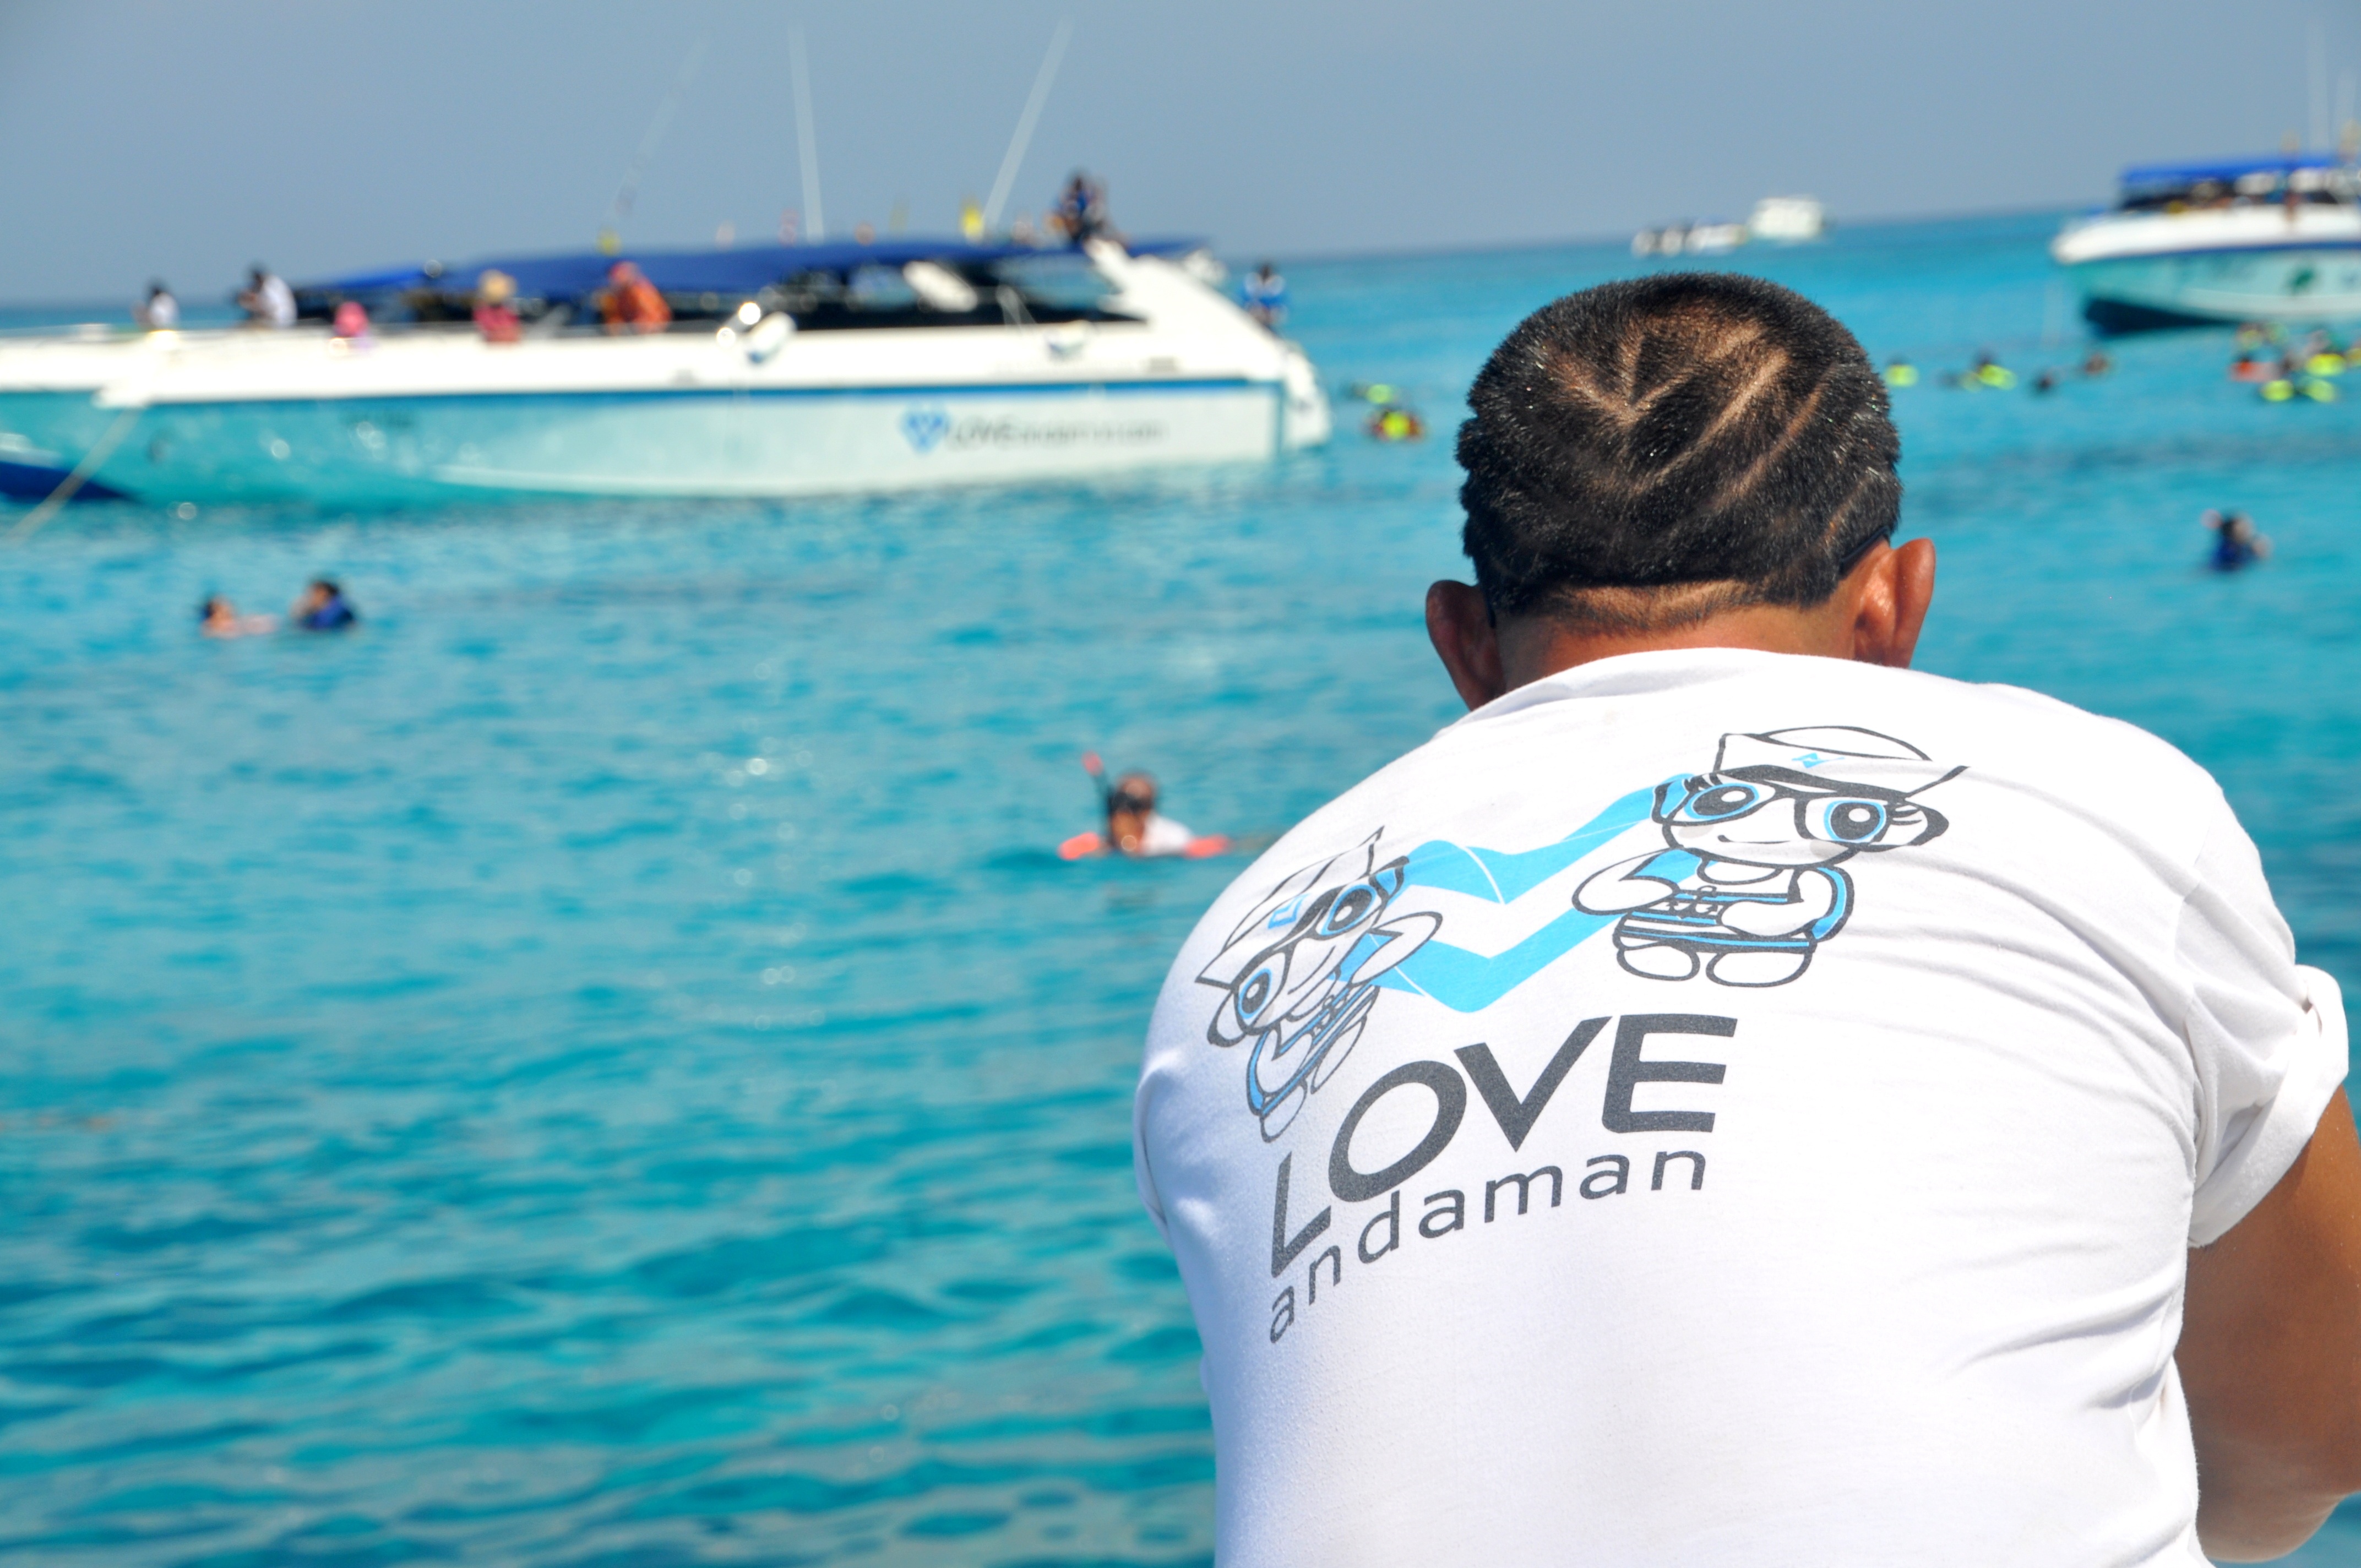
sea, nature, ocean, sky, boat, view, summer, vacation, travel, vehicle, relax, asia, blue, thailand, boating, day, caribbean, thai, surfing equipment and supplies